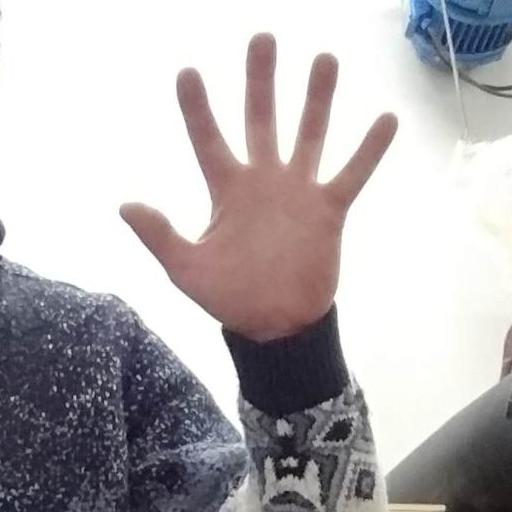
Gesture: palm